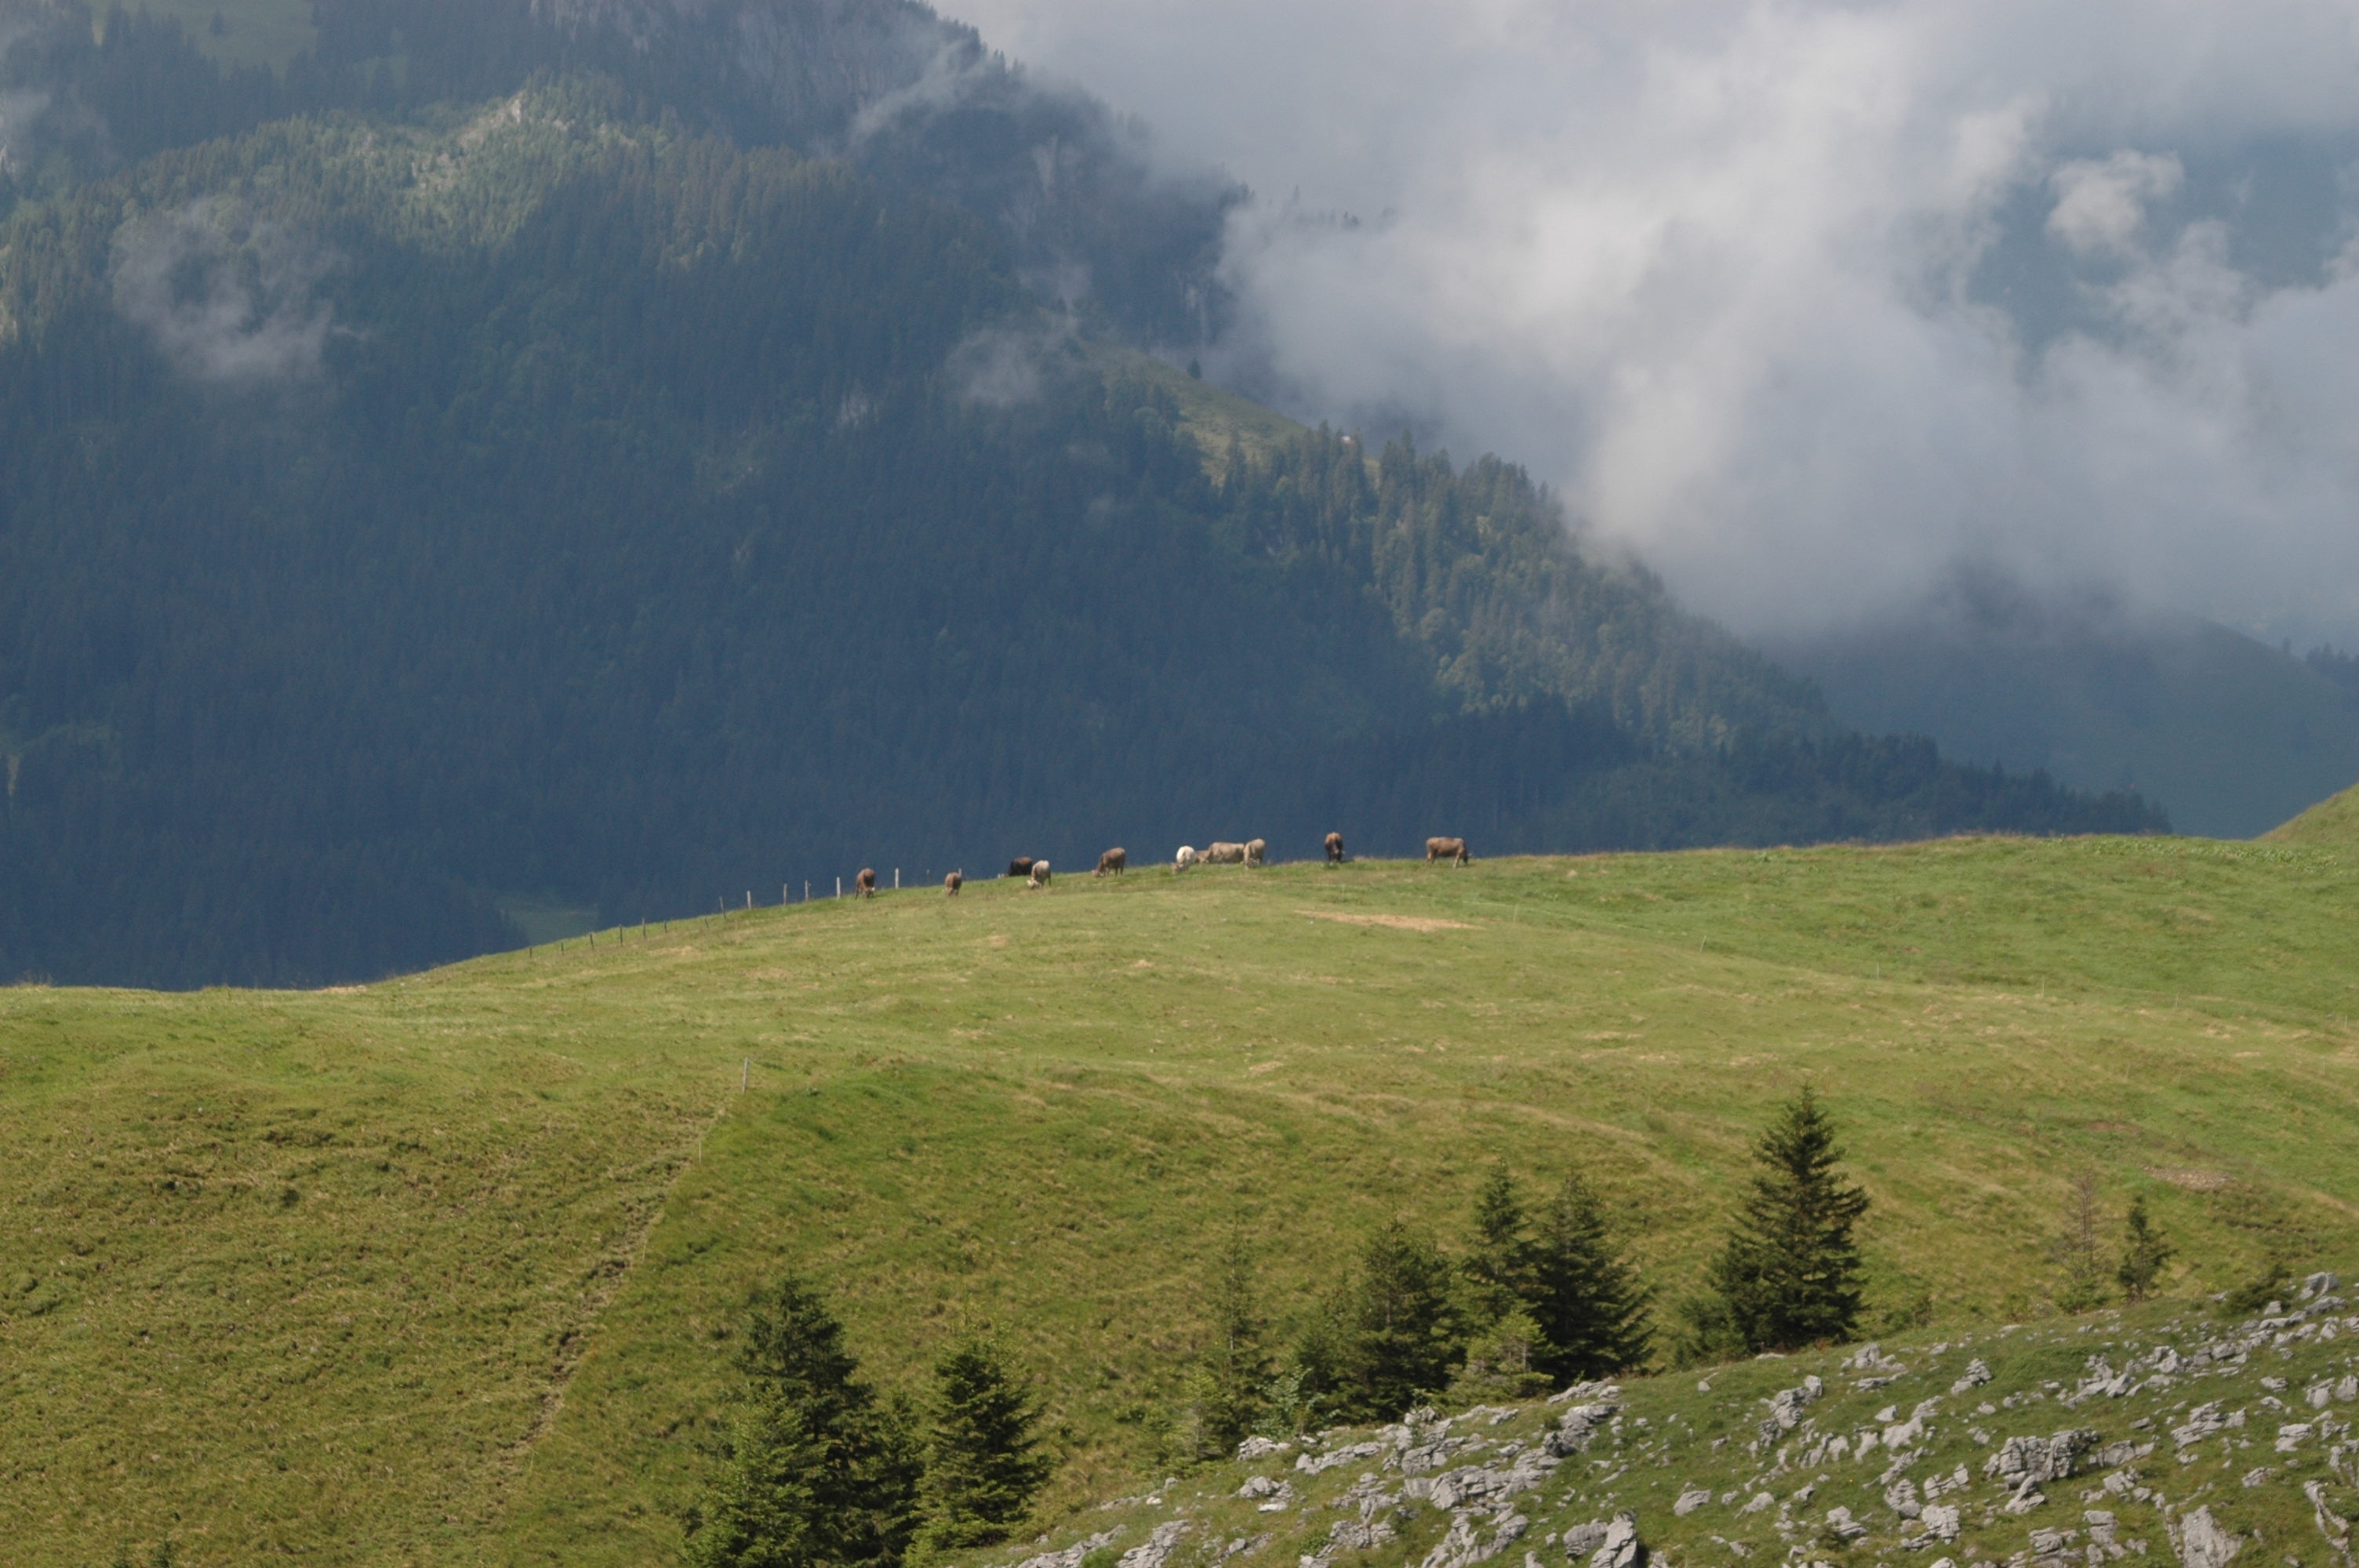
landscape, nature, forest, wilderness, mountain, cloud, mist, field, meadow, hill, valley, mountain range, weather, highland, ridge, plain, summit, cows, mountains, alps, grassland, plateau, switzerland, fell, habitat, loch, ecosystem, rural area, landform, mountain pass, geographical feature, atmospheric phenomenon, mountainous landforms